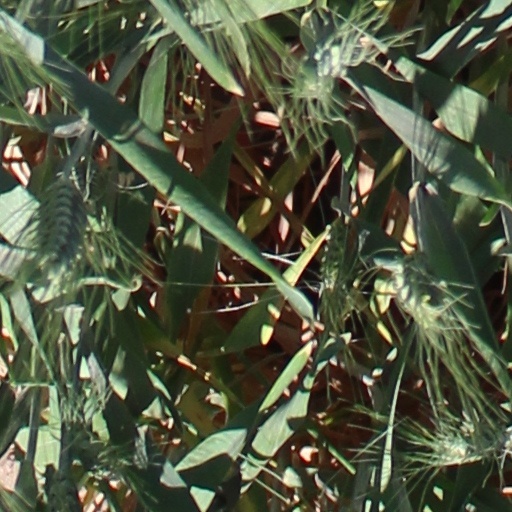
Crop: wheat